Xuân Diệu

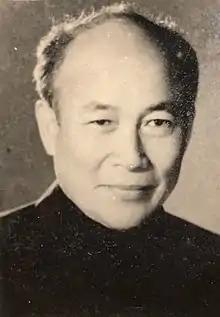
Tô Hoài (1920–2014).

In their analysis, critics Hoài Thanh and Hoài Chân viewed that the liveliness in the verse of Xuân Diệu was emblematic of the Vietnamese youth at the time, who had just been exposed to an immense world and, consequently, "the dreariness of the universe and the tragedy of the human fate". In the face of his epiphany, the youthful man chose to cling to love and reject everything. Such is the idea that also runs through "Tình trai" ("Male Love"), a poem in praise of the relationship between Paul Verlaine and Arthur Rimbaud that tends to be referenced as proof of Xuân Diệu's homosexuality: